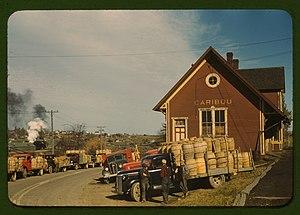
Le comté d'Aroostook est un comté de l'État du Maine aux États-Unis. Le siège est la ville de Houlton avec des bureaux à Caribou et Fort Kent. Selon le recensement de 2010, sa population est de 71 870 habitants, ce qui représente 5,4 % de la population totale de l'État du Maine.